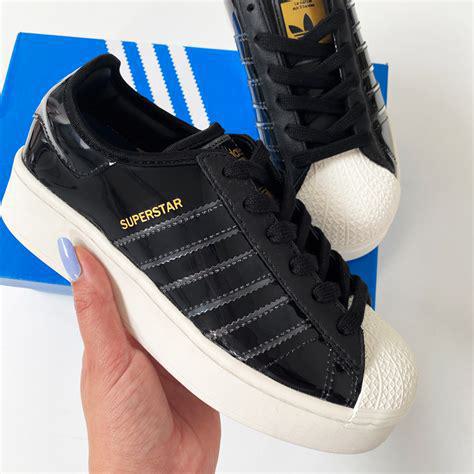
Brand: Adidas
Model: Superstar